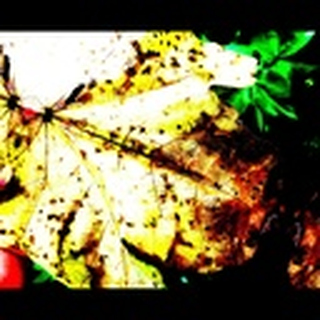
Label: cotton_bacterial_blight